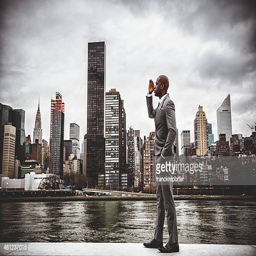
successful business man looking away against the skyline